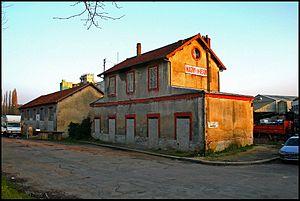
La gare de Magny-en-Vexin, terminus de la ligne Chars--Magny-en-Vexin.
La ligne de Valmondois à Marines est une ancienne ligne de chemin de fer secondaire à voie métrique de 22 km de longueur. Elle reliait les communes de Valmondois et de Marines dans le département du Val-d'Oise en traversant la plaine du Vexin.